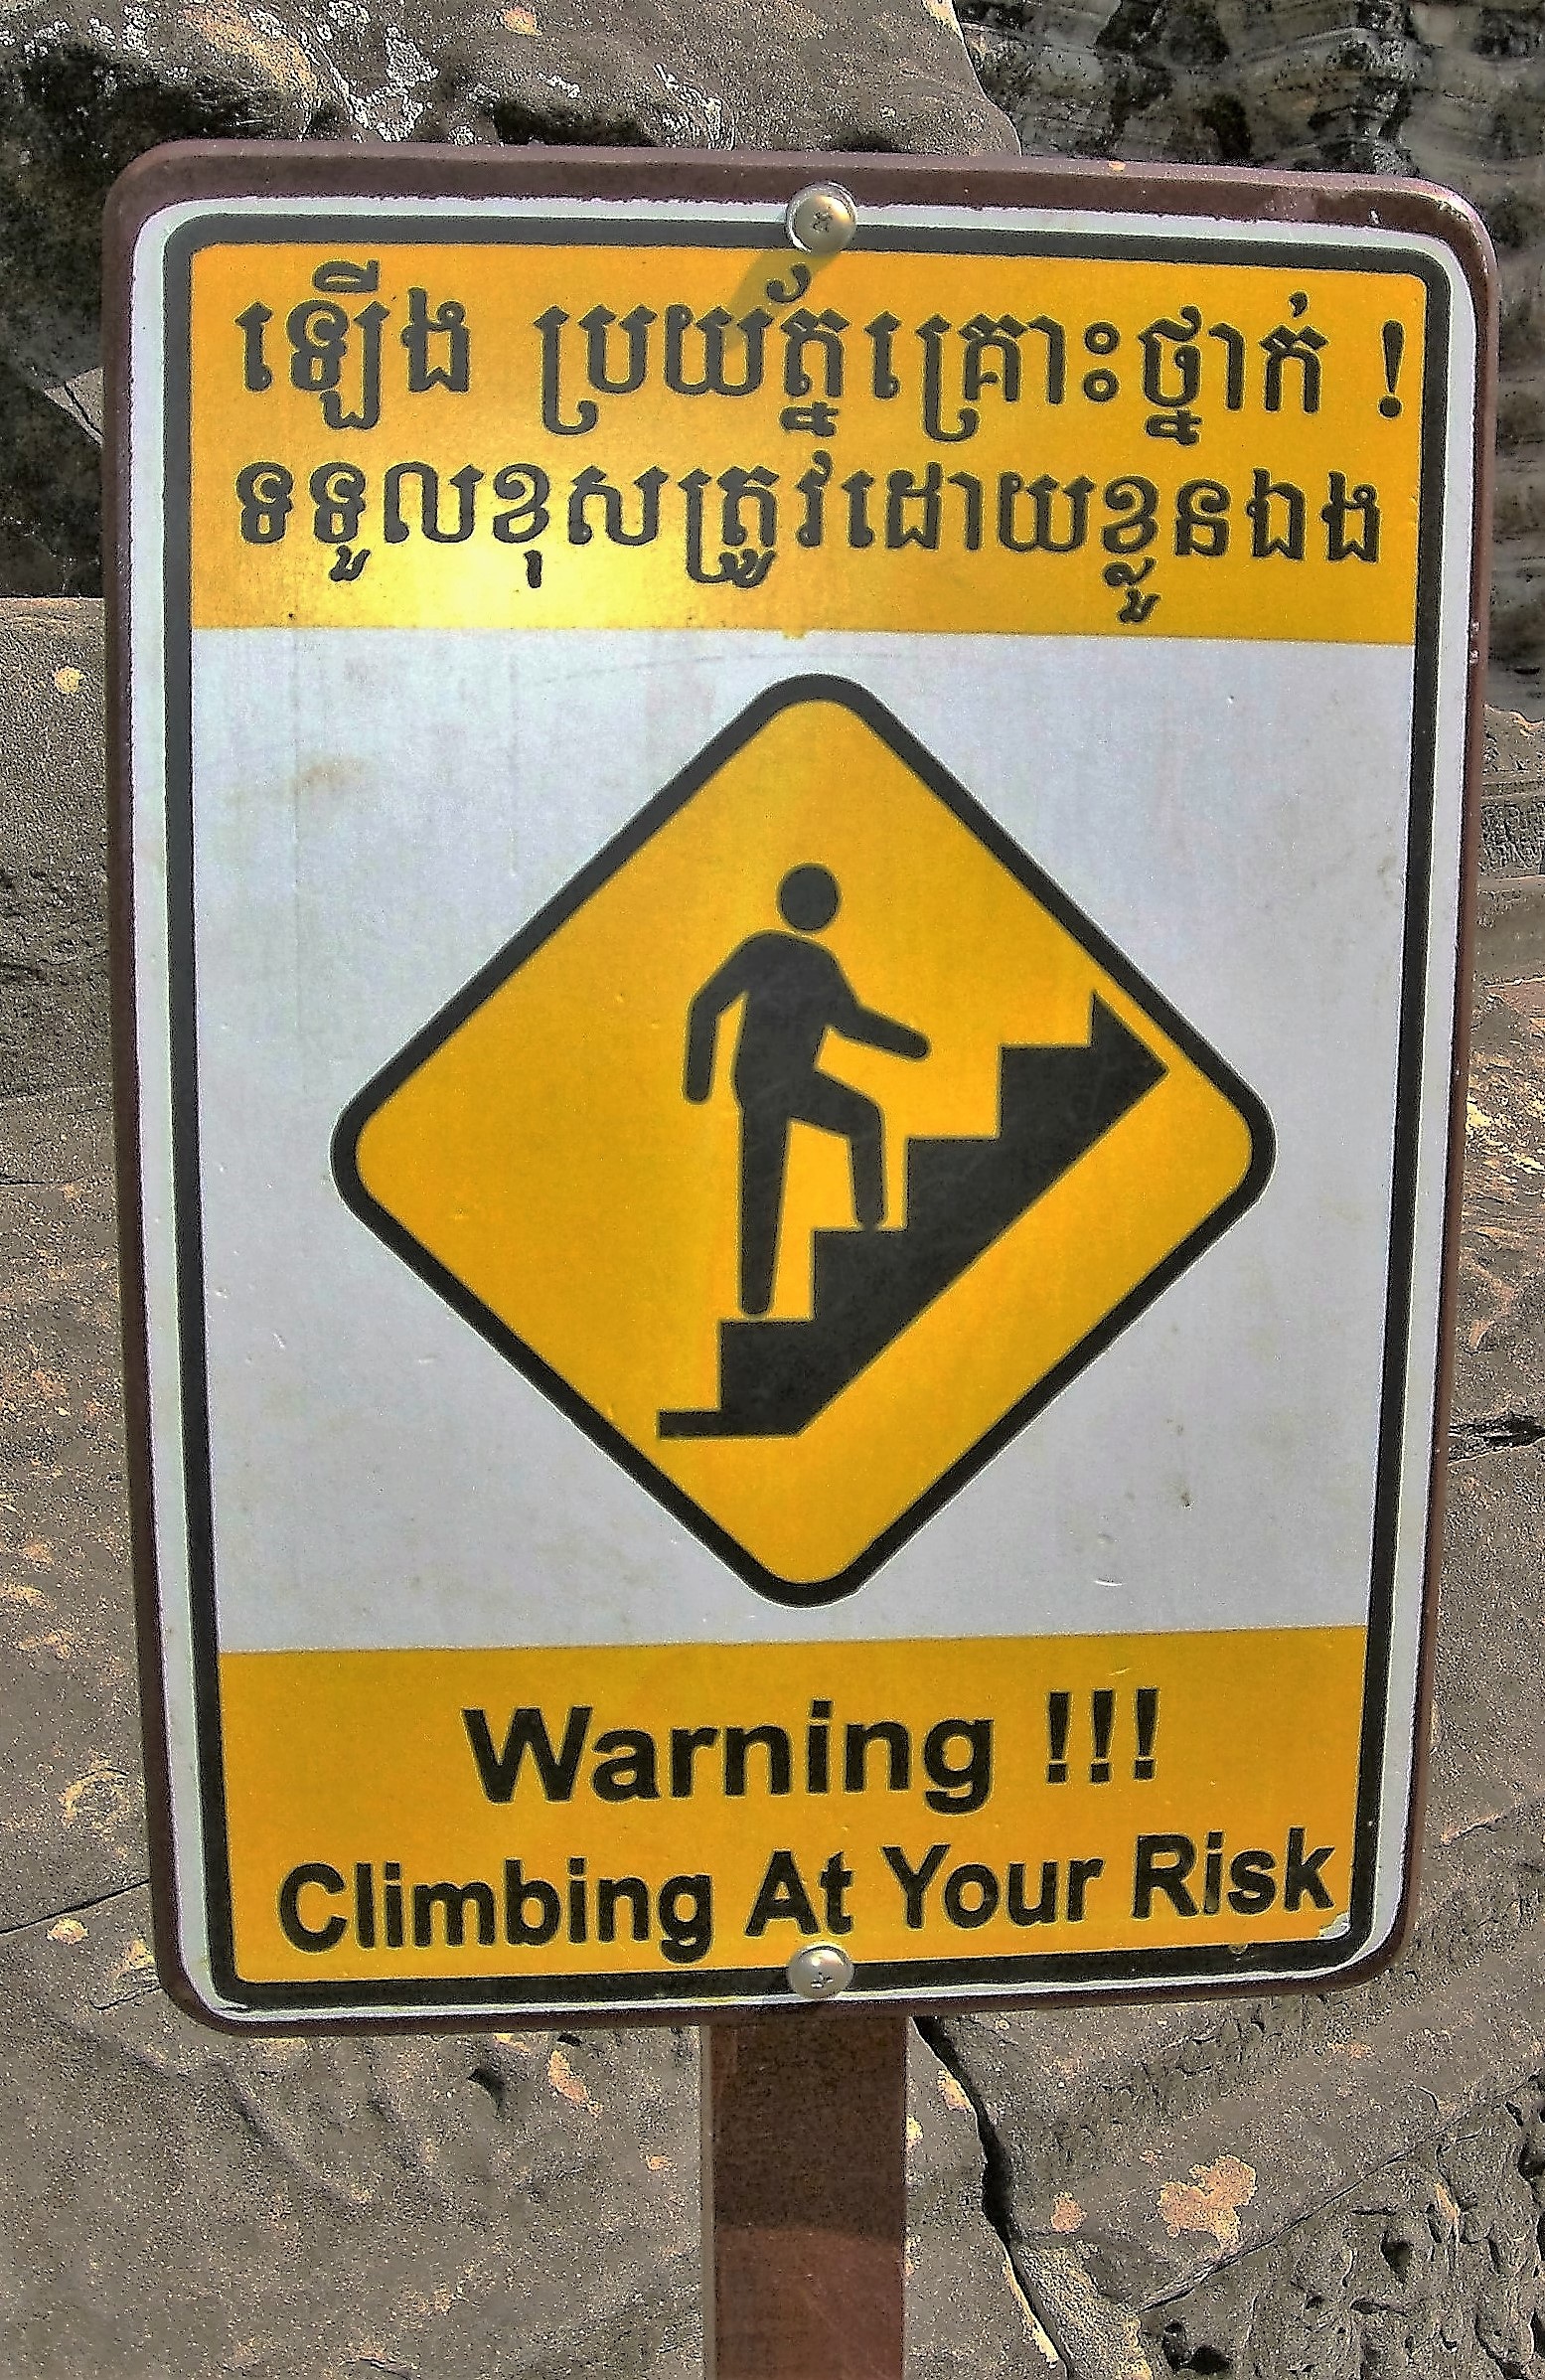
road, number, sign, climbing, street sign, signage, lane, road sign, font, cambodia, warning, trap, anghor what, traffic sign, climbing stairs, vehicle registration plate